Banteay Srei

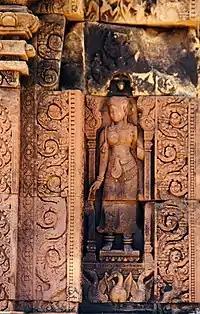
It has been speculated that the temple's modern name, "Banteay Srei", is due to the many devatas carved into the red sandstone walls.

The temple's modern name, "Banteay Srei"—citadel of the women, or citadel of beauty—is probably related to the intricacy of the bas relief carvings found on the walls and the tiny dimensions of the buildings themselves. Some have speculated that it relates to the many devatas carved into the walls of the buildings.